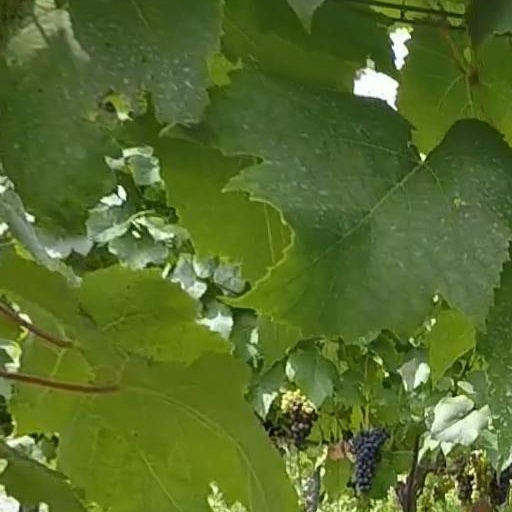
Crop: grape